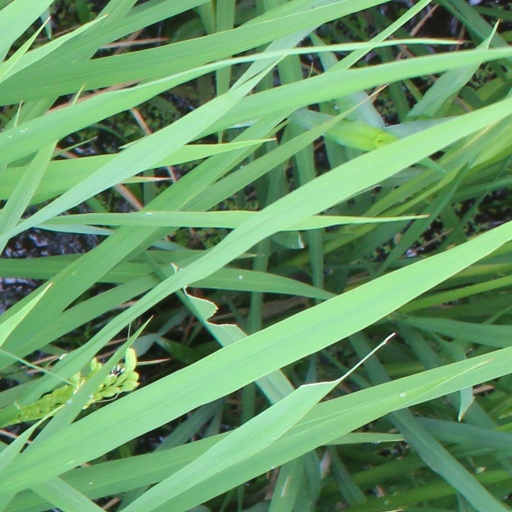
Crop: rice